Ursula Zybach

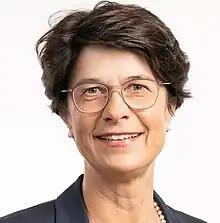
Official portrait, 2023

Ursula Therese Zybach Pfirter colloquially Ursula Zybach (born 29 August 1967) is a Swiss food engineer and politician currently serving on the National Council (Switzerland) for the Social Democratic Party since 2023. She currently serves on the Finance commission. Zybach also serves as member of the Grand Council of Bern since 2014.